World Cup 98 (video game)

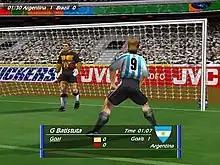
In-game screenshot of a match between Argentina and Brazil

The main feature of the game is the World Cup tournament itself, where the player may use either the actual groups used in the finals, or groups composed of a random selection of the 40 included teams. Each match takes place in a recreation of the venue it was played in the actual tournament. As in the real tournament, group games do not go to extra time or a penalty shootout but knockout matches do.